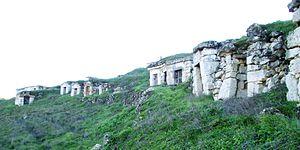
San Llorente est une commune de la province de Valladolid dans la communauté autonome de Castille-et-León en Espagne.